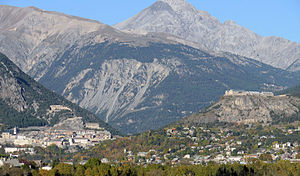
Briançon / Galleri
Briançon er en købstad i regionen Provence-Alpes-Côte d'Azur i Frankrig. Byen er med sine 1.326 m.o.h. den højest beliggende købstad i Frankrig og er næsthøjest beliggende i Europa, kun overgået af Davos i Schweiz. Briançon ligger i de franske alper tæt på grænsen til Italien. Briançon ligger i Durance-dalen. Nordøst for byen udspringer floden Durance.